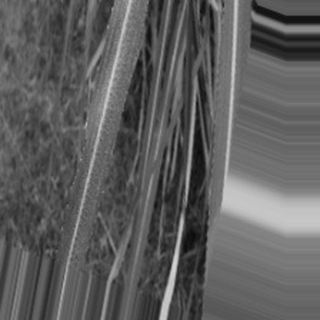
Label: sugarcane_bacterial_blight